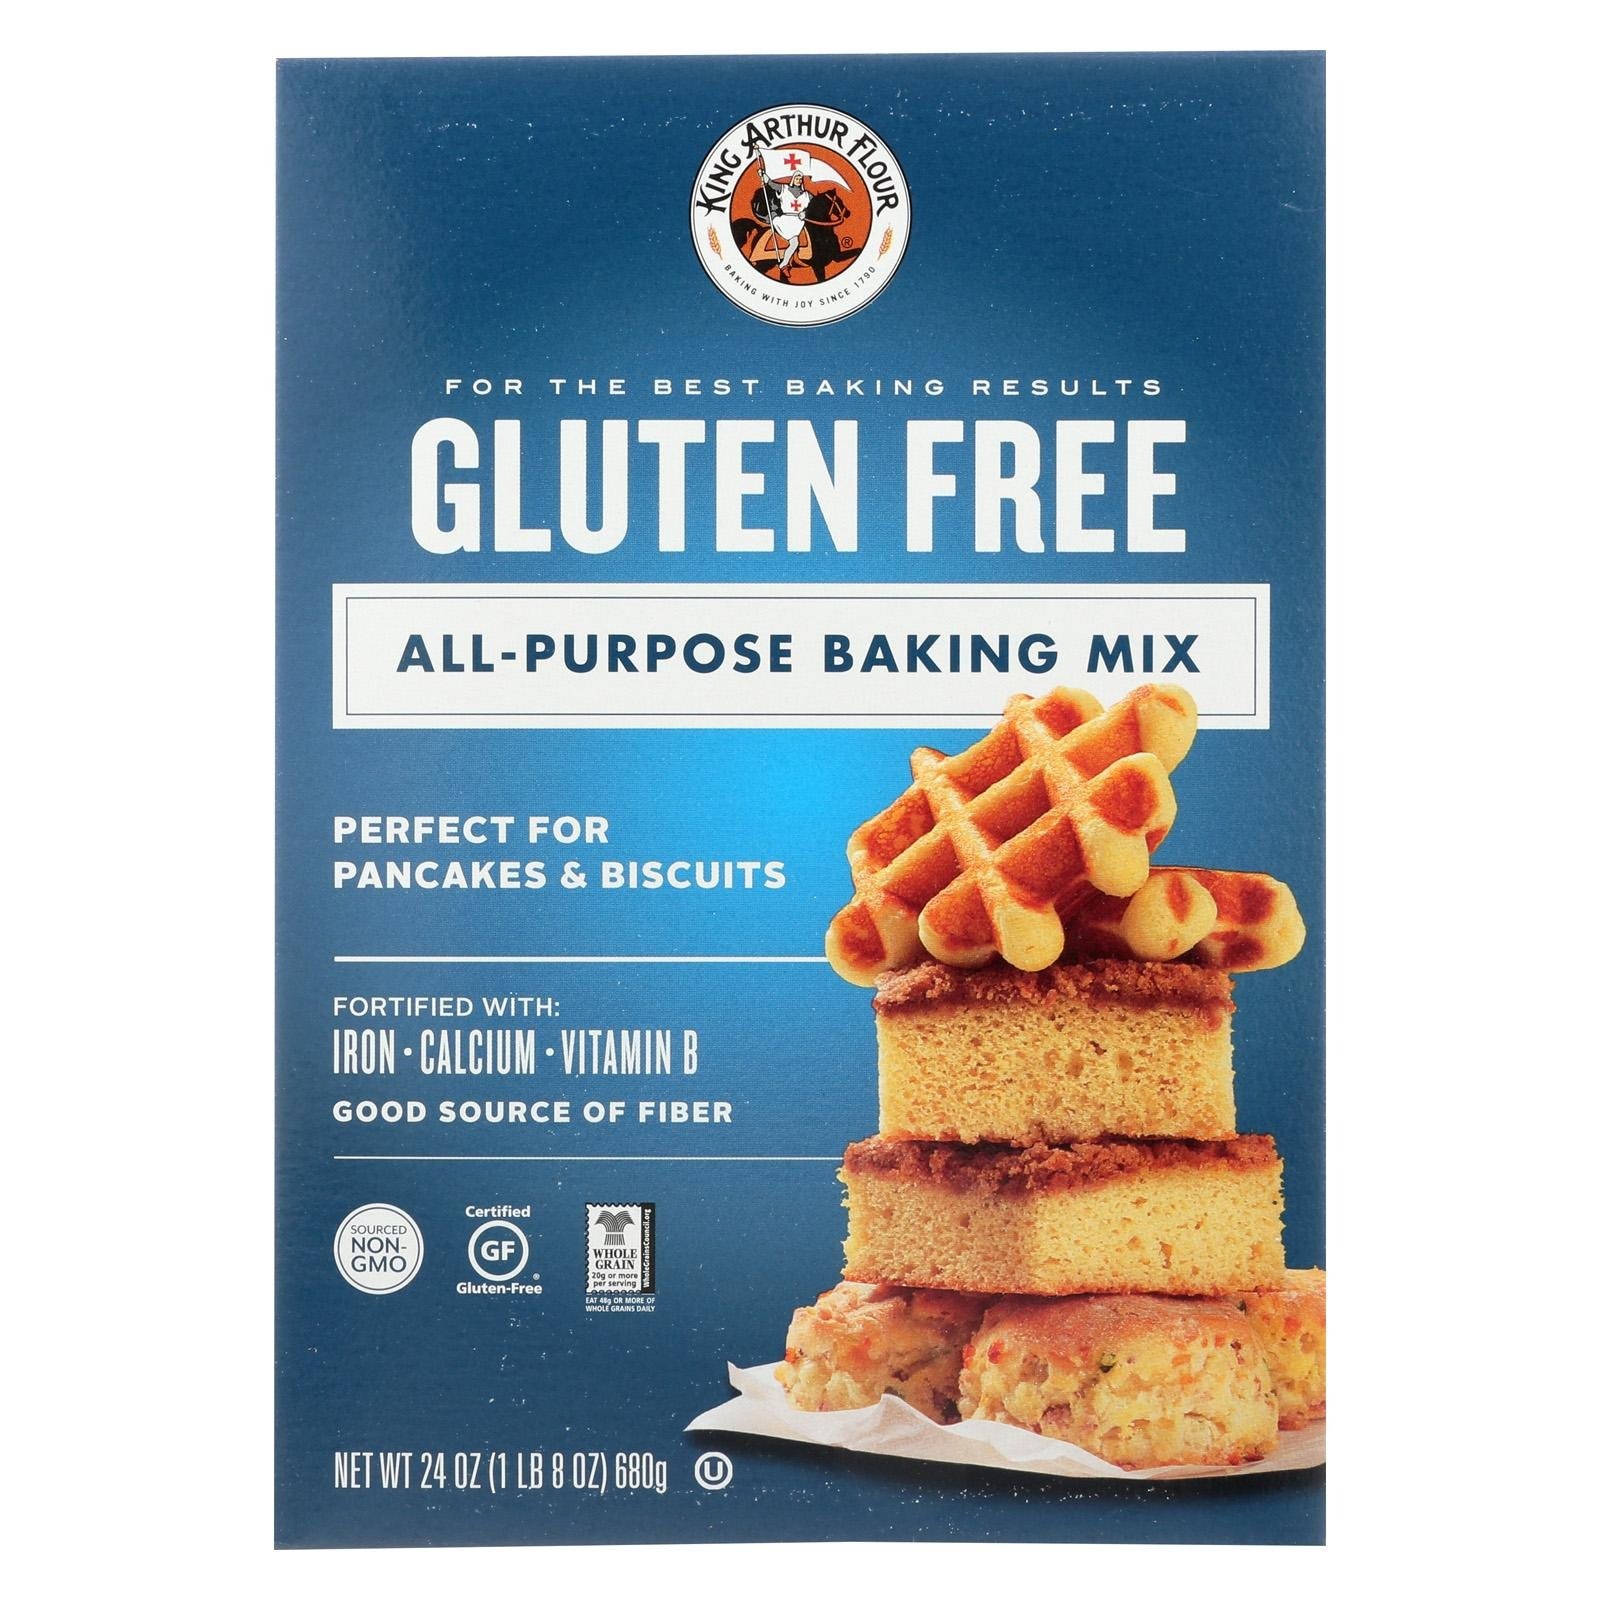
Item Name: King Arthur Flour, All Purpose Baking Mix, 24 oz
Bullet Point 1: Product Type:Grocery
Bullet Point 2: Item Package Dimension:2.1 " L X 6.3 " W X 9.0 " H
Bullet Point 3: Item Package Weight:26.2 ozs
Bullet Point 4: Country Of Origin: United States
Product Description: Gluten-free baking gets a big boost, with King Arthur’s newest, most versatile gluten-free mix. From pancakes at breakfast to your favorite casseroles or shortcake for dessert, our all-purpose gf baking mix is quite possibly the best thing to happen in gluten-free, ever. Contains 20 grams of whole grains per serving, a good source of fiber, calcium and iron. Made in a facility that does not process the top eight allergens. Ingredients are whole grain brown rice flour, rice flour, potato starch, tapioca starch, cellulose, leavening (baking soda, calcium acid pyrophosphate, monocalcium phosphate), salt, xanthan gum, vitamin & mineral blend (calcium carbonate, niacinamide (vitamin B3), reduced iron, thiamin hydrochloride (vitamin B1), riboflavin (vitamin B2)), enzymes.
Value: 24.0
Unit: Ounce

Price: 7.69